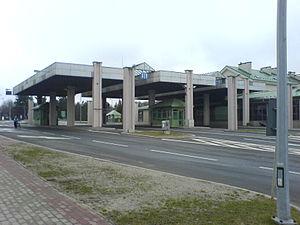
Barvinek est un village du district administratif de Dukla, dans le Powiat de Krosno, Voïvodie des Basses-Carpates, dans le sud-est de la Pologne, près de la frontière avec la Slovaquie. Il se trouve à 71 kilomètres au sud de la capitale régionale Rzeszów. À 15 et 18 kilomètres de Dukla et Krosno.